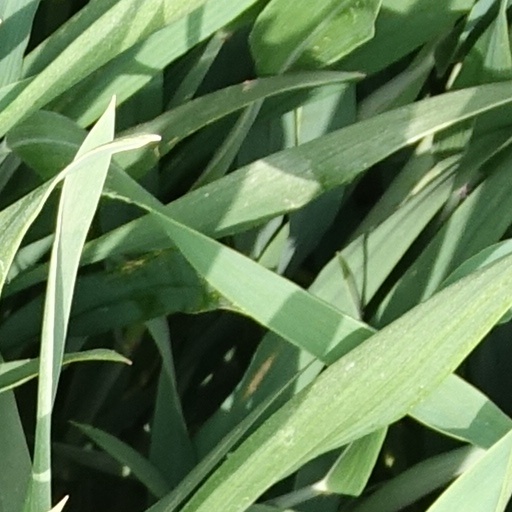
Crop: wheat